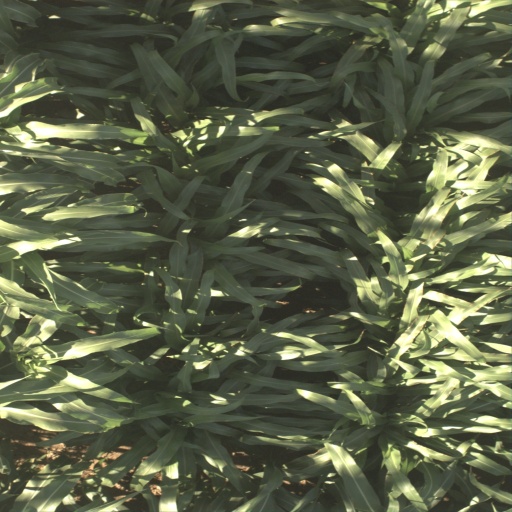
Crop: sorghum